Thomas O. Larkin

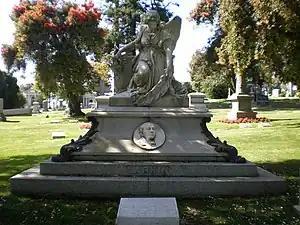
Larkin's grave at Cypress Lawn Memorial Park, Colma, California

In 1850 they moved to New York. They rented a comfortable suite at the Irving House, a hotel that was popular with Californians. In November they bought and renovated at great expense an eighteen-room home in a good neighborhood.